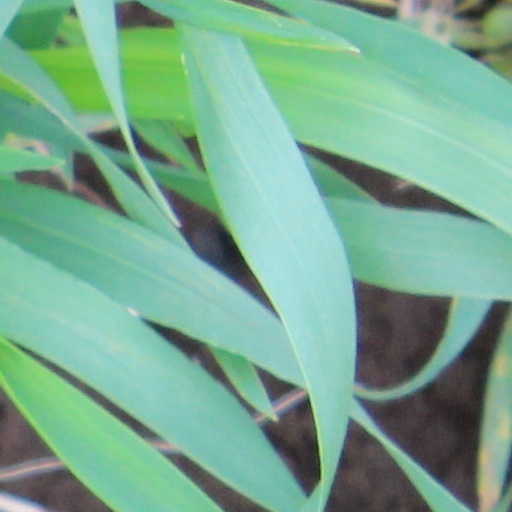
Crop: wheat